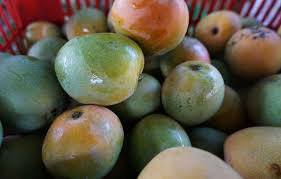
Label: Mango